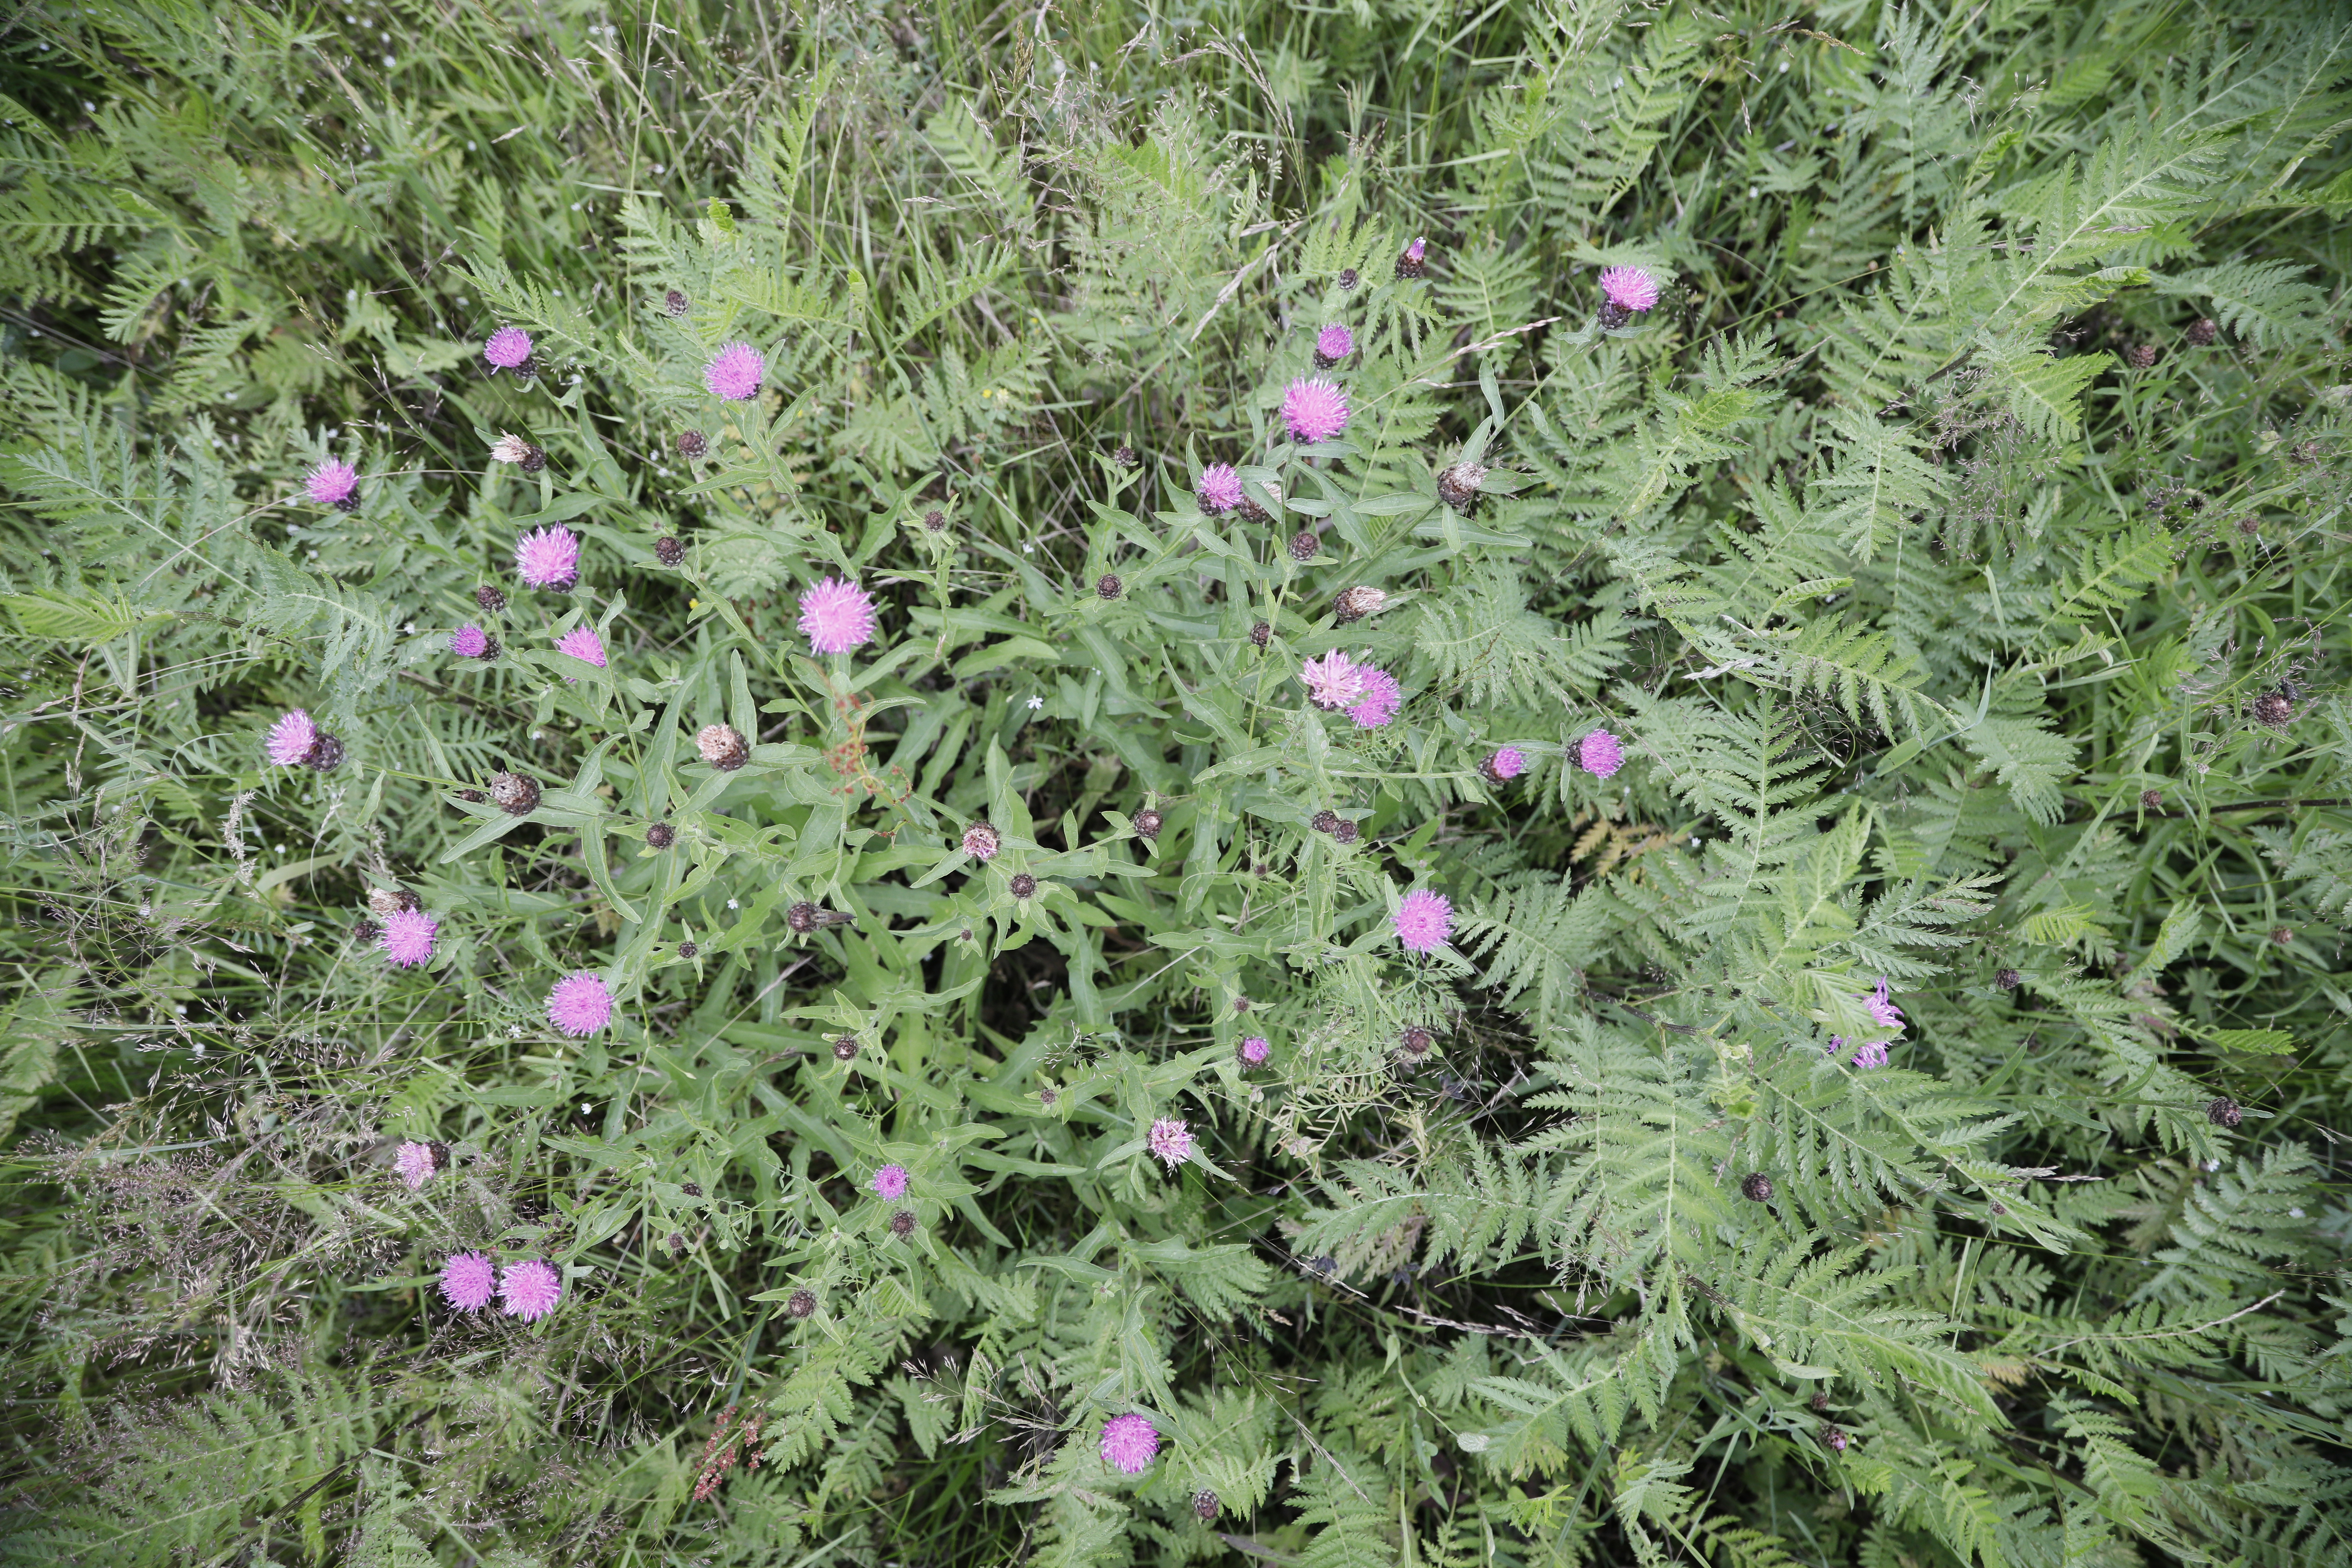
Plant species: Centaurea jacea